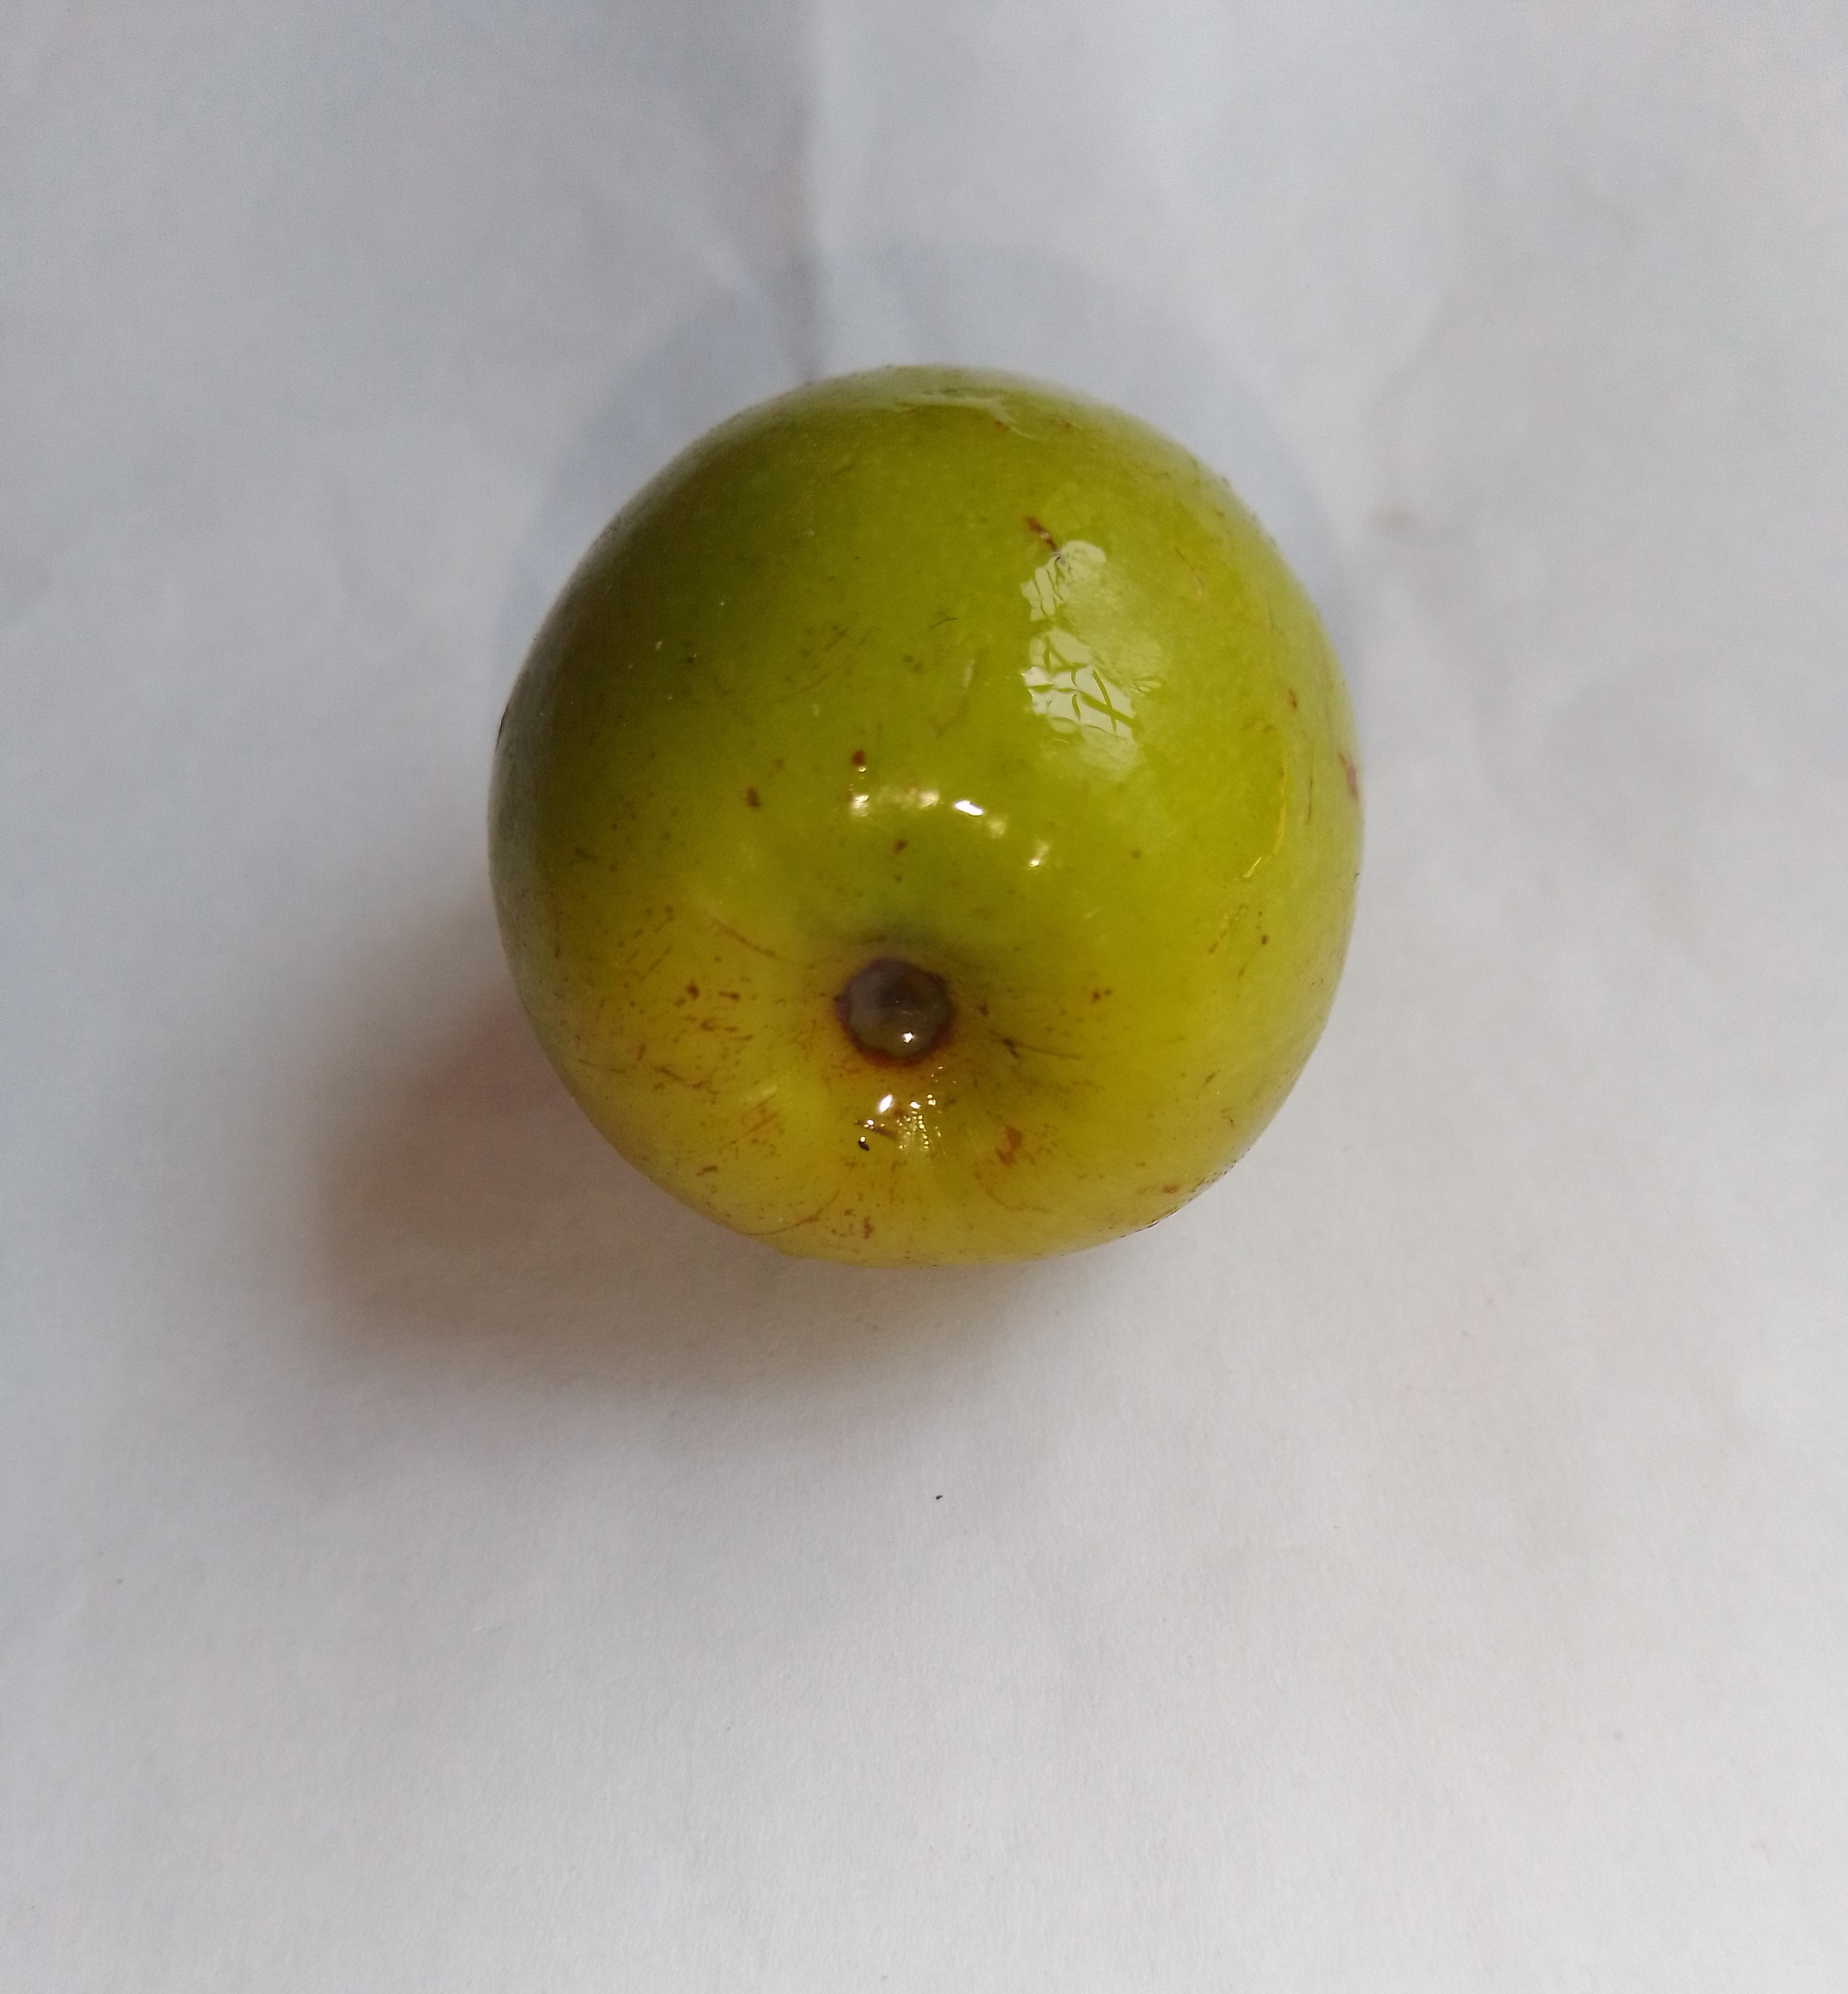
Fruit: jujube
Condition: fresh